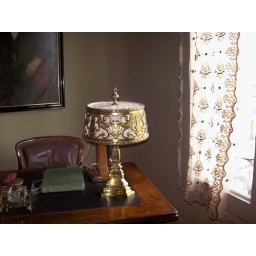
Cool lamp in Casa Milo designed as a residential building by Gaudi in Barcelona